Blagoveshchensk

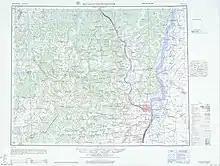
Blagoveshchensk (1951)

The city was also the site of conflict during the Russian Civil War, with Japanese troops occupying the city in support of the White Army. From 1920 until 1922, the city was declared part of the Far Eastern Republic, an area which was nominally independent, but in reality, a buffer zone under control of the Russian SFSR. The city became the administrative centre of Amur Oblast in 1932.